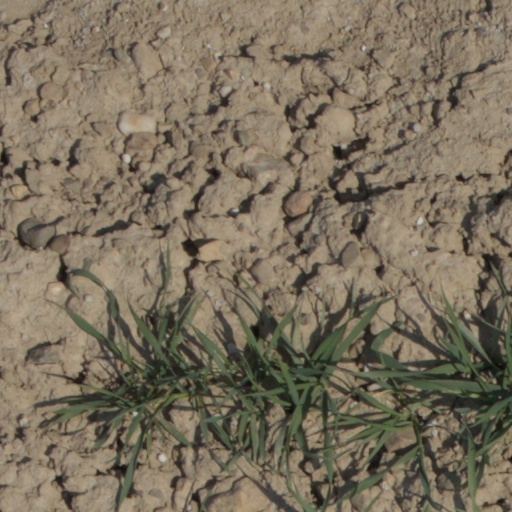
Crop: wheat